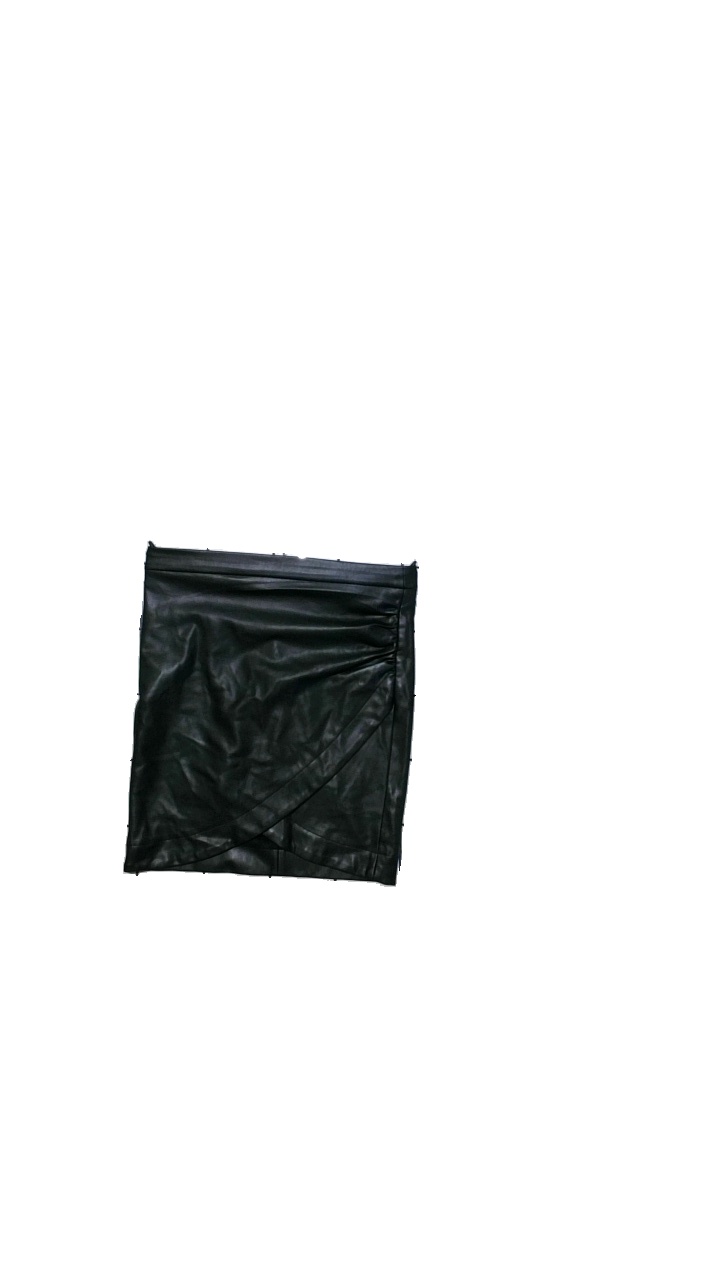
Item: Skirt (Ladies)
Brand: Vila
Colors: Black
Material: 100% polyurethane, 100% polyester
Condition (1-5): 5
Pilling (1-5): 5
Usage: Reuse
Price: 50-100